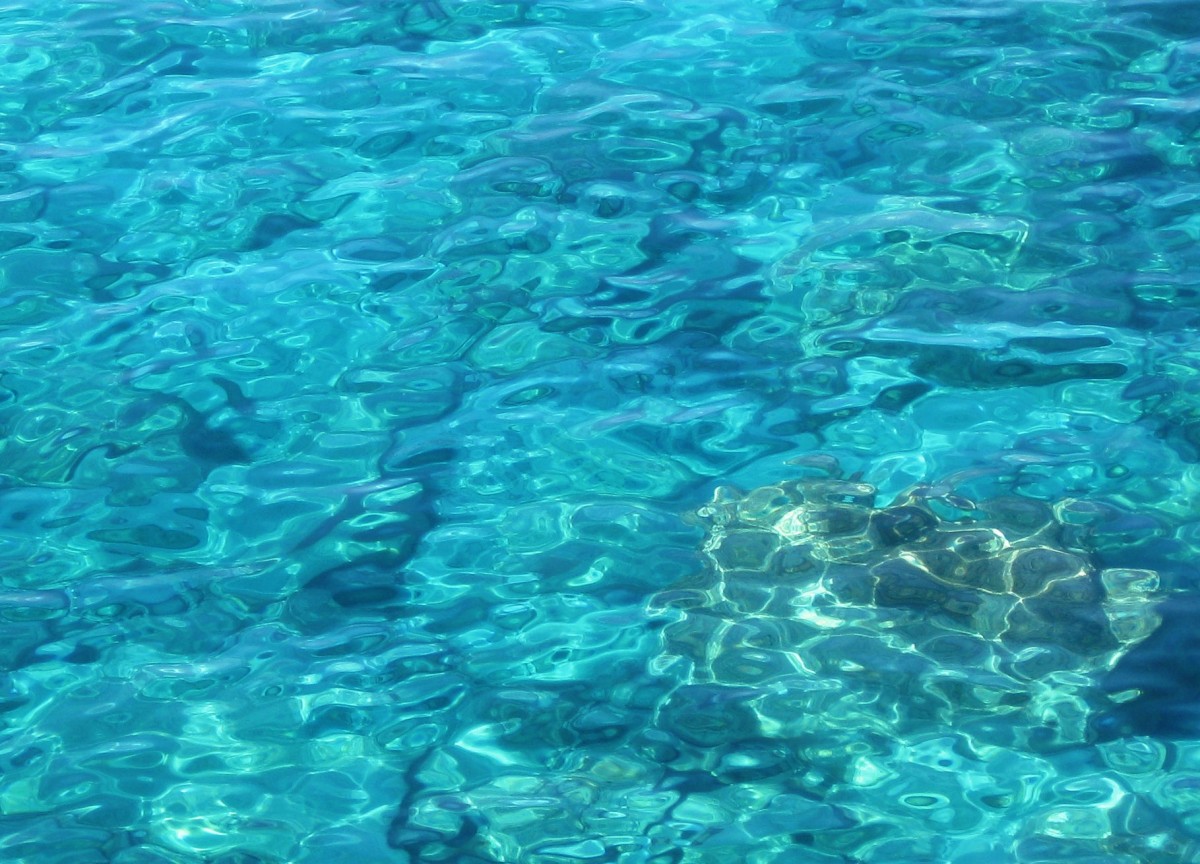
Tags: ocean, underwater, coral reef, marine biology